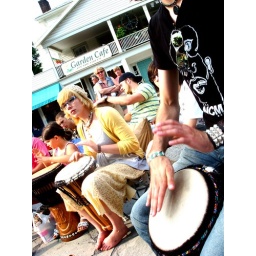
At the drum circle in Woodstock. The girl in yellow is playing one of my drums.